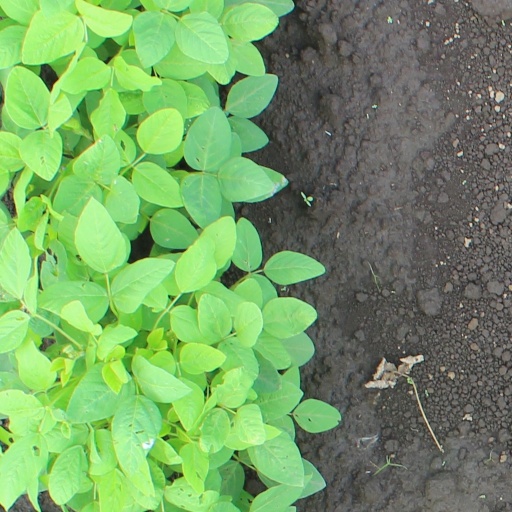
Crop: soybean